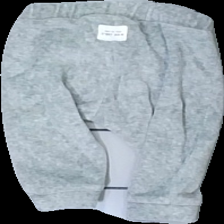
View: back
Type: Trousers
Category: Children
Brand: Lindex
Colors: Grey
Material: 56% cotton, 44% viscose
Cut: Regular
Size: 74
Season: All
Price range: 50-100
Recommended usage: Reuse